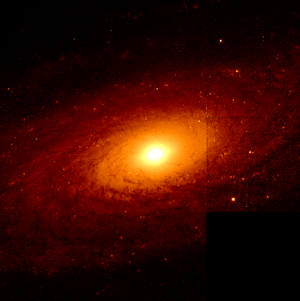
NGC 1425 est une galaxie spirale située dans la constellation du Fourneau à environ 69 millions d'années-lumière de la Voie lactée. Elle a été découverte par l'astronome germano-britannique William Herschel en 1790.